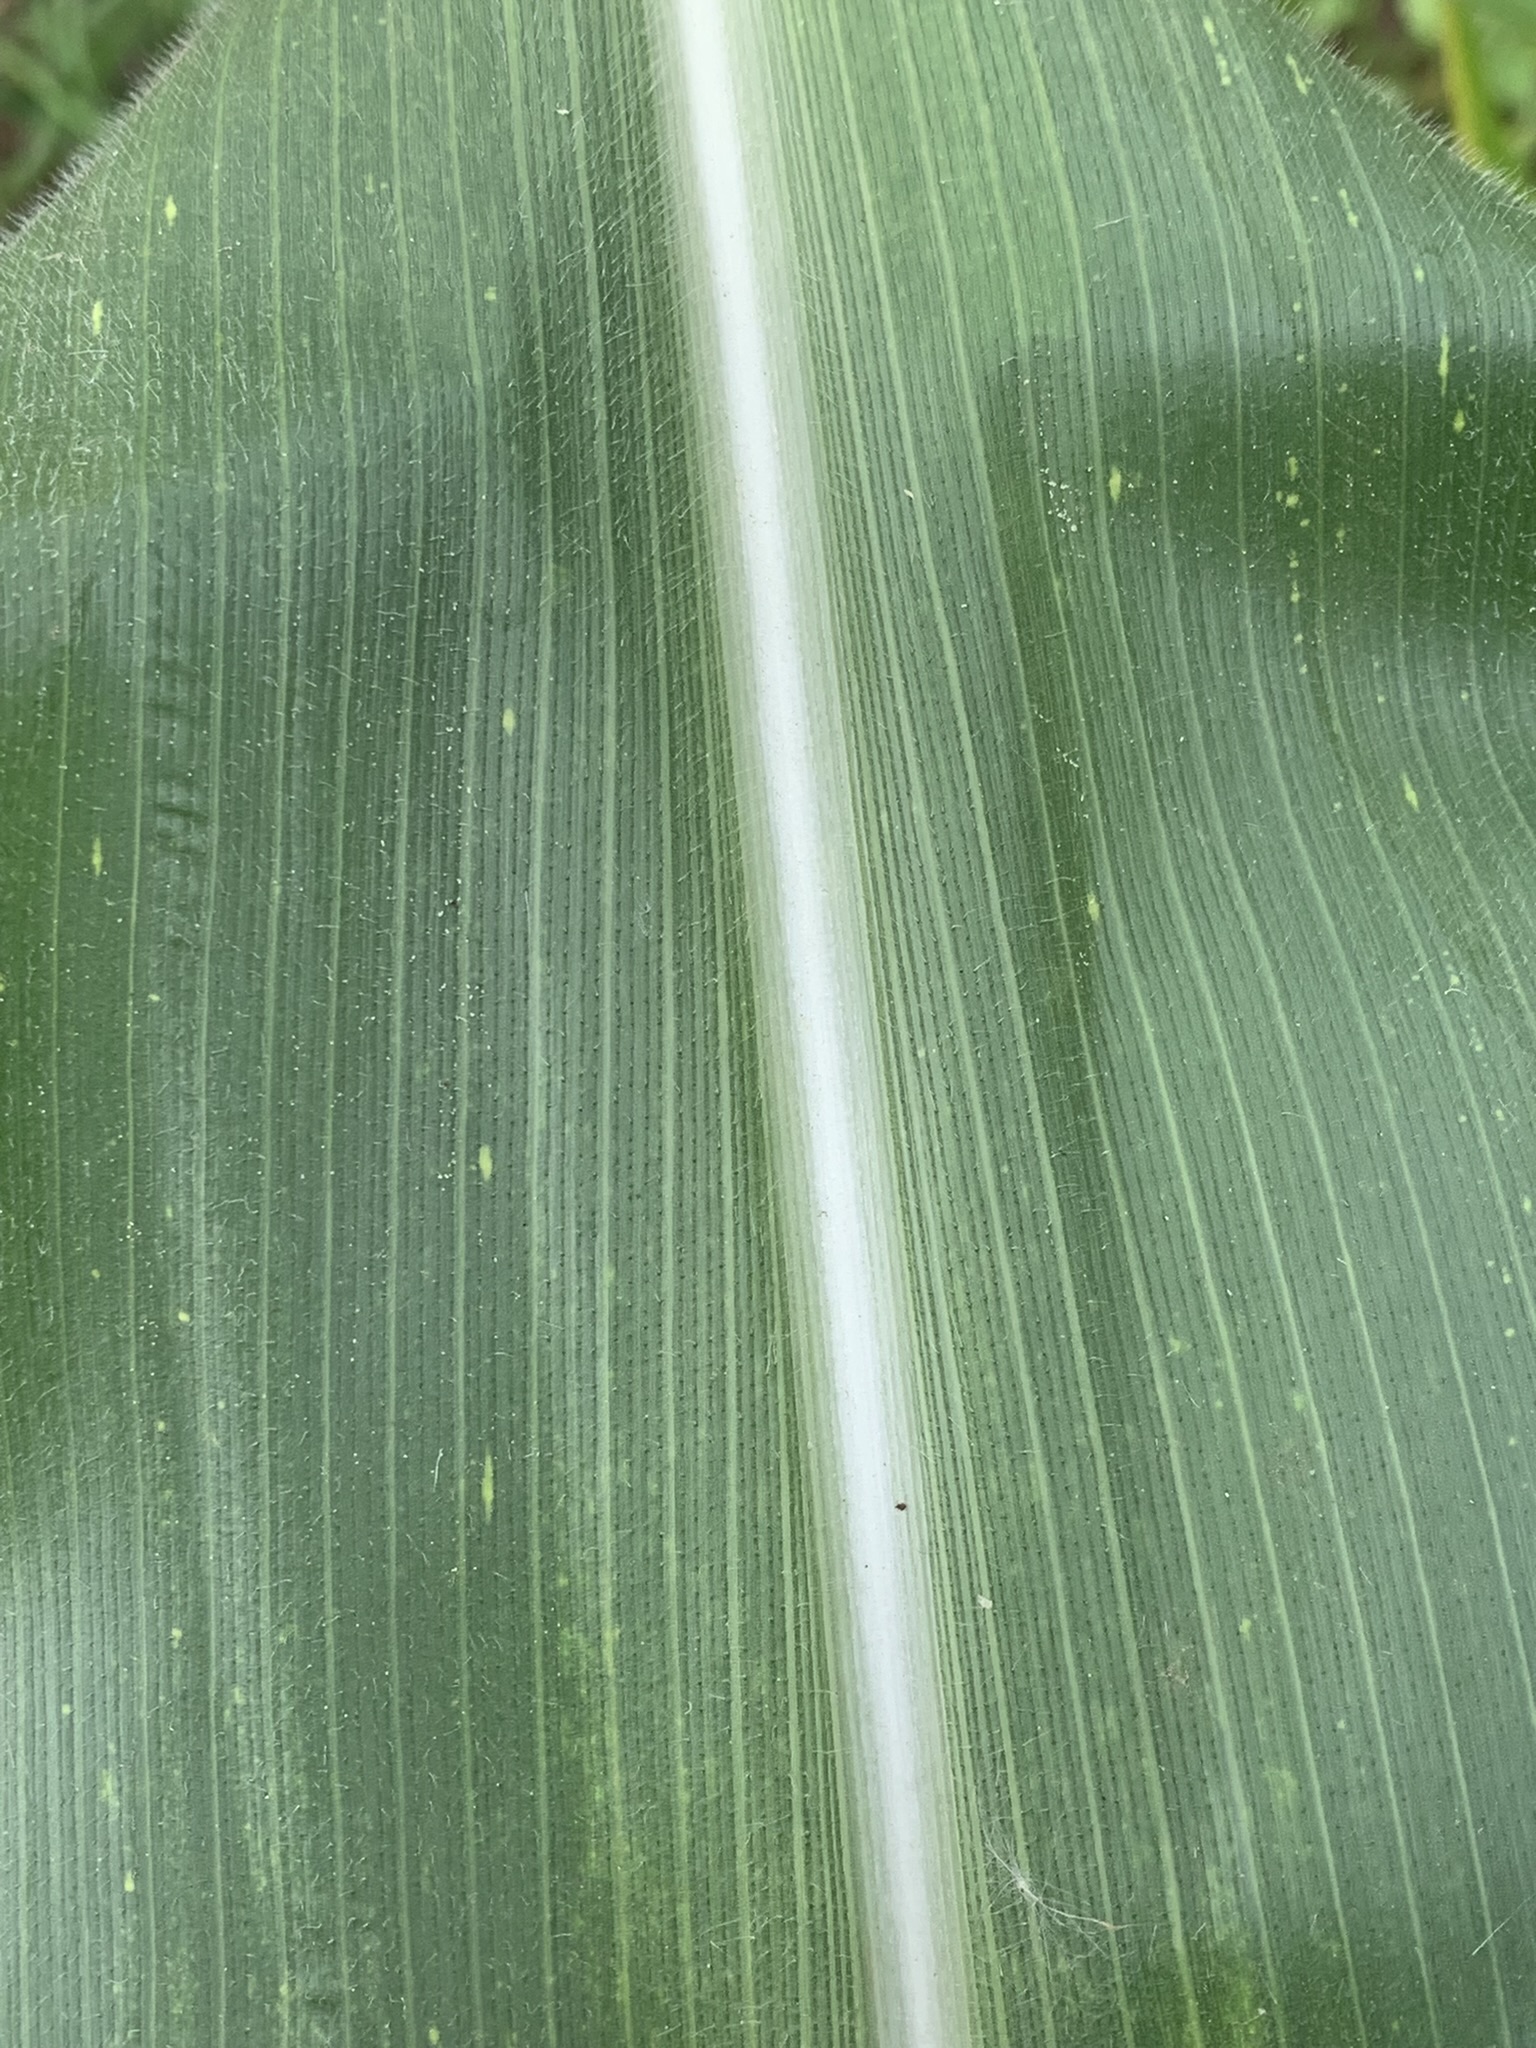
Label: MSV